SMS Königsberg (1905)

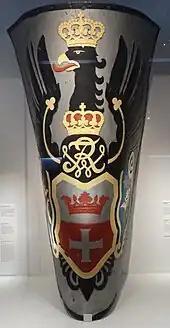
bow shield, on display at the Bundeswehr Military History Museum, Dresden

On 19 September, left the Rufiji and arrived off Zanzibar the following morning. She opened fire at a range of about at 05:10, starting the Battle of Zanzibar; within 45 minutes, "Pegasus" caught fire, rolled over to port, and sank. Crewmen aboard "Pegasus" had raised a white flag, but it could not be seen aboard due to the heavy smoke. "Pegasus"s crew suffered 38 dead and 55 wounded, while was undamaged and had no casualties. After sinking "Pegasus", bombarded the wireless station and dumped barrels filled with sand into the harbor entrance to simulate mines. While leaving the harbor, spotted the picket ship and sank her with three shells.